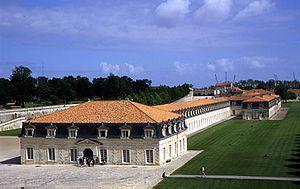
Corderie Royale en perspective
La Corderie Royale – Centre International de la mer, est un vaste ensemble muséal situé au cœur de l’Arsenal maritime de Rochefort. Le bâtiment construit en 1666 est classé au titre des Monuments Historiques depuis 1967 et actuellement candidat à l’inscription à la liste du patrimoine mondial de l’UNESCO.